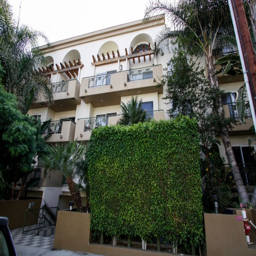
the hedges around building function